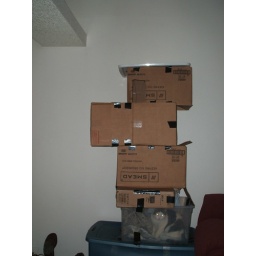
evil cat in box condo